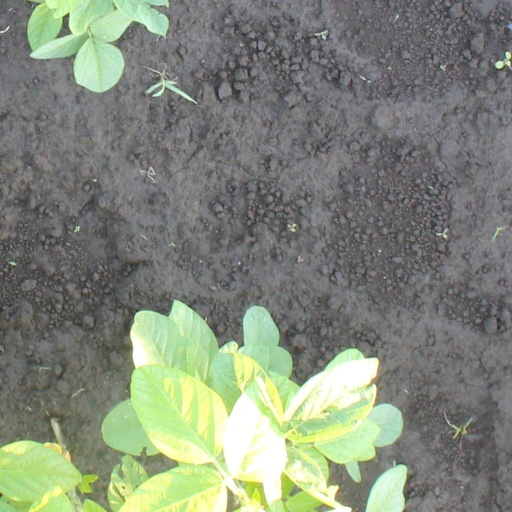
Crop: soybean